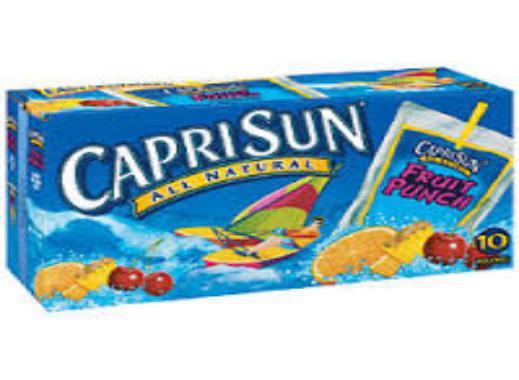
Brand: Capri Sun
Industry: Food